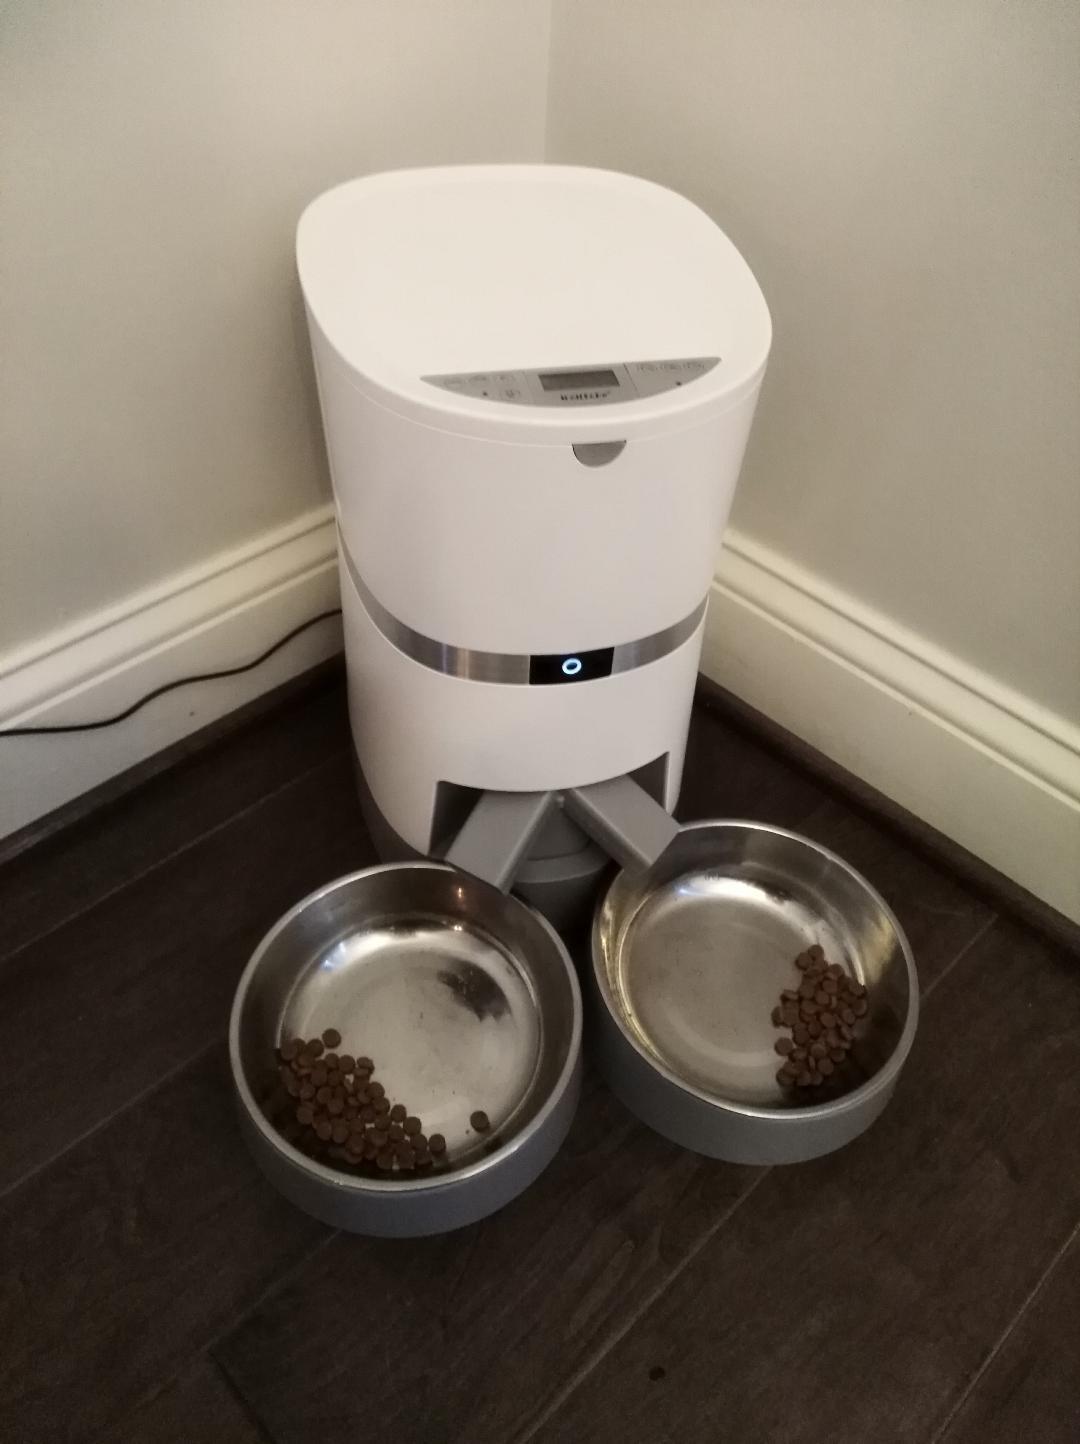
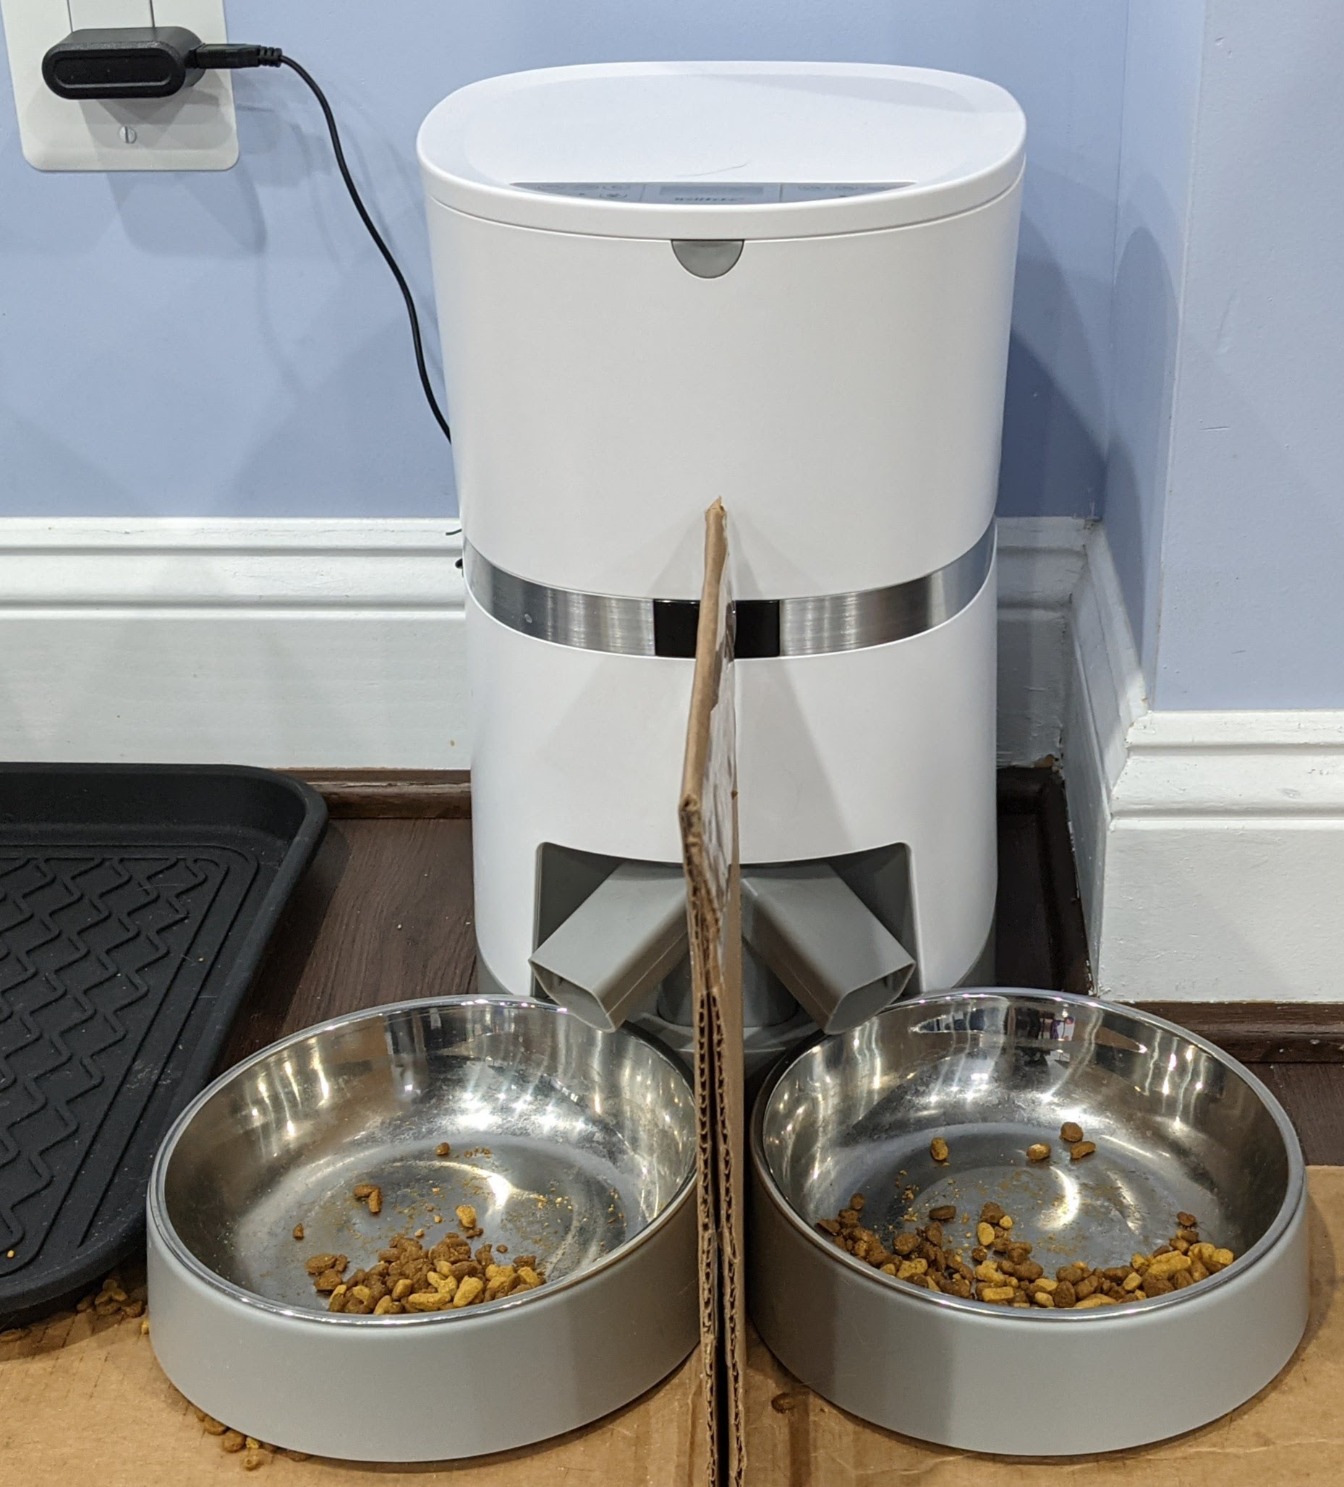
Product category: items_feeder
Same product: yes